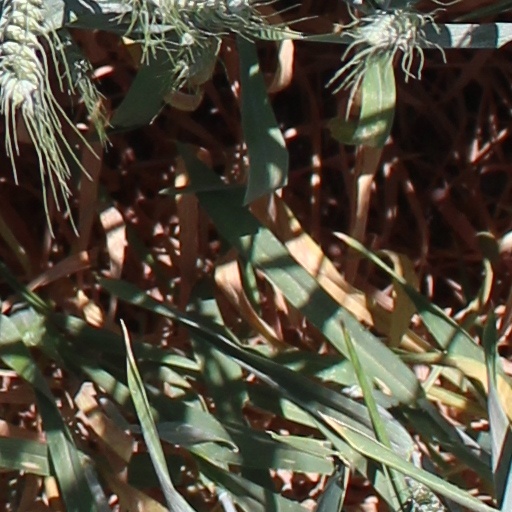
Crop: wheat